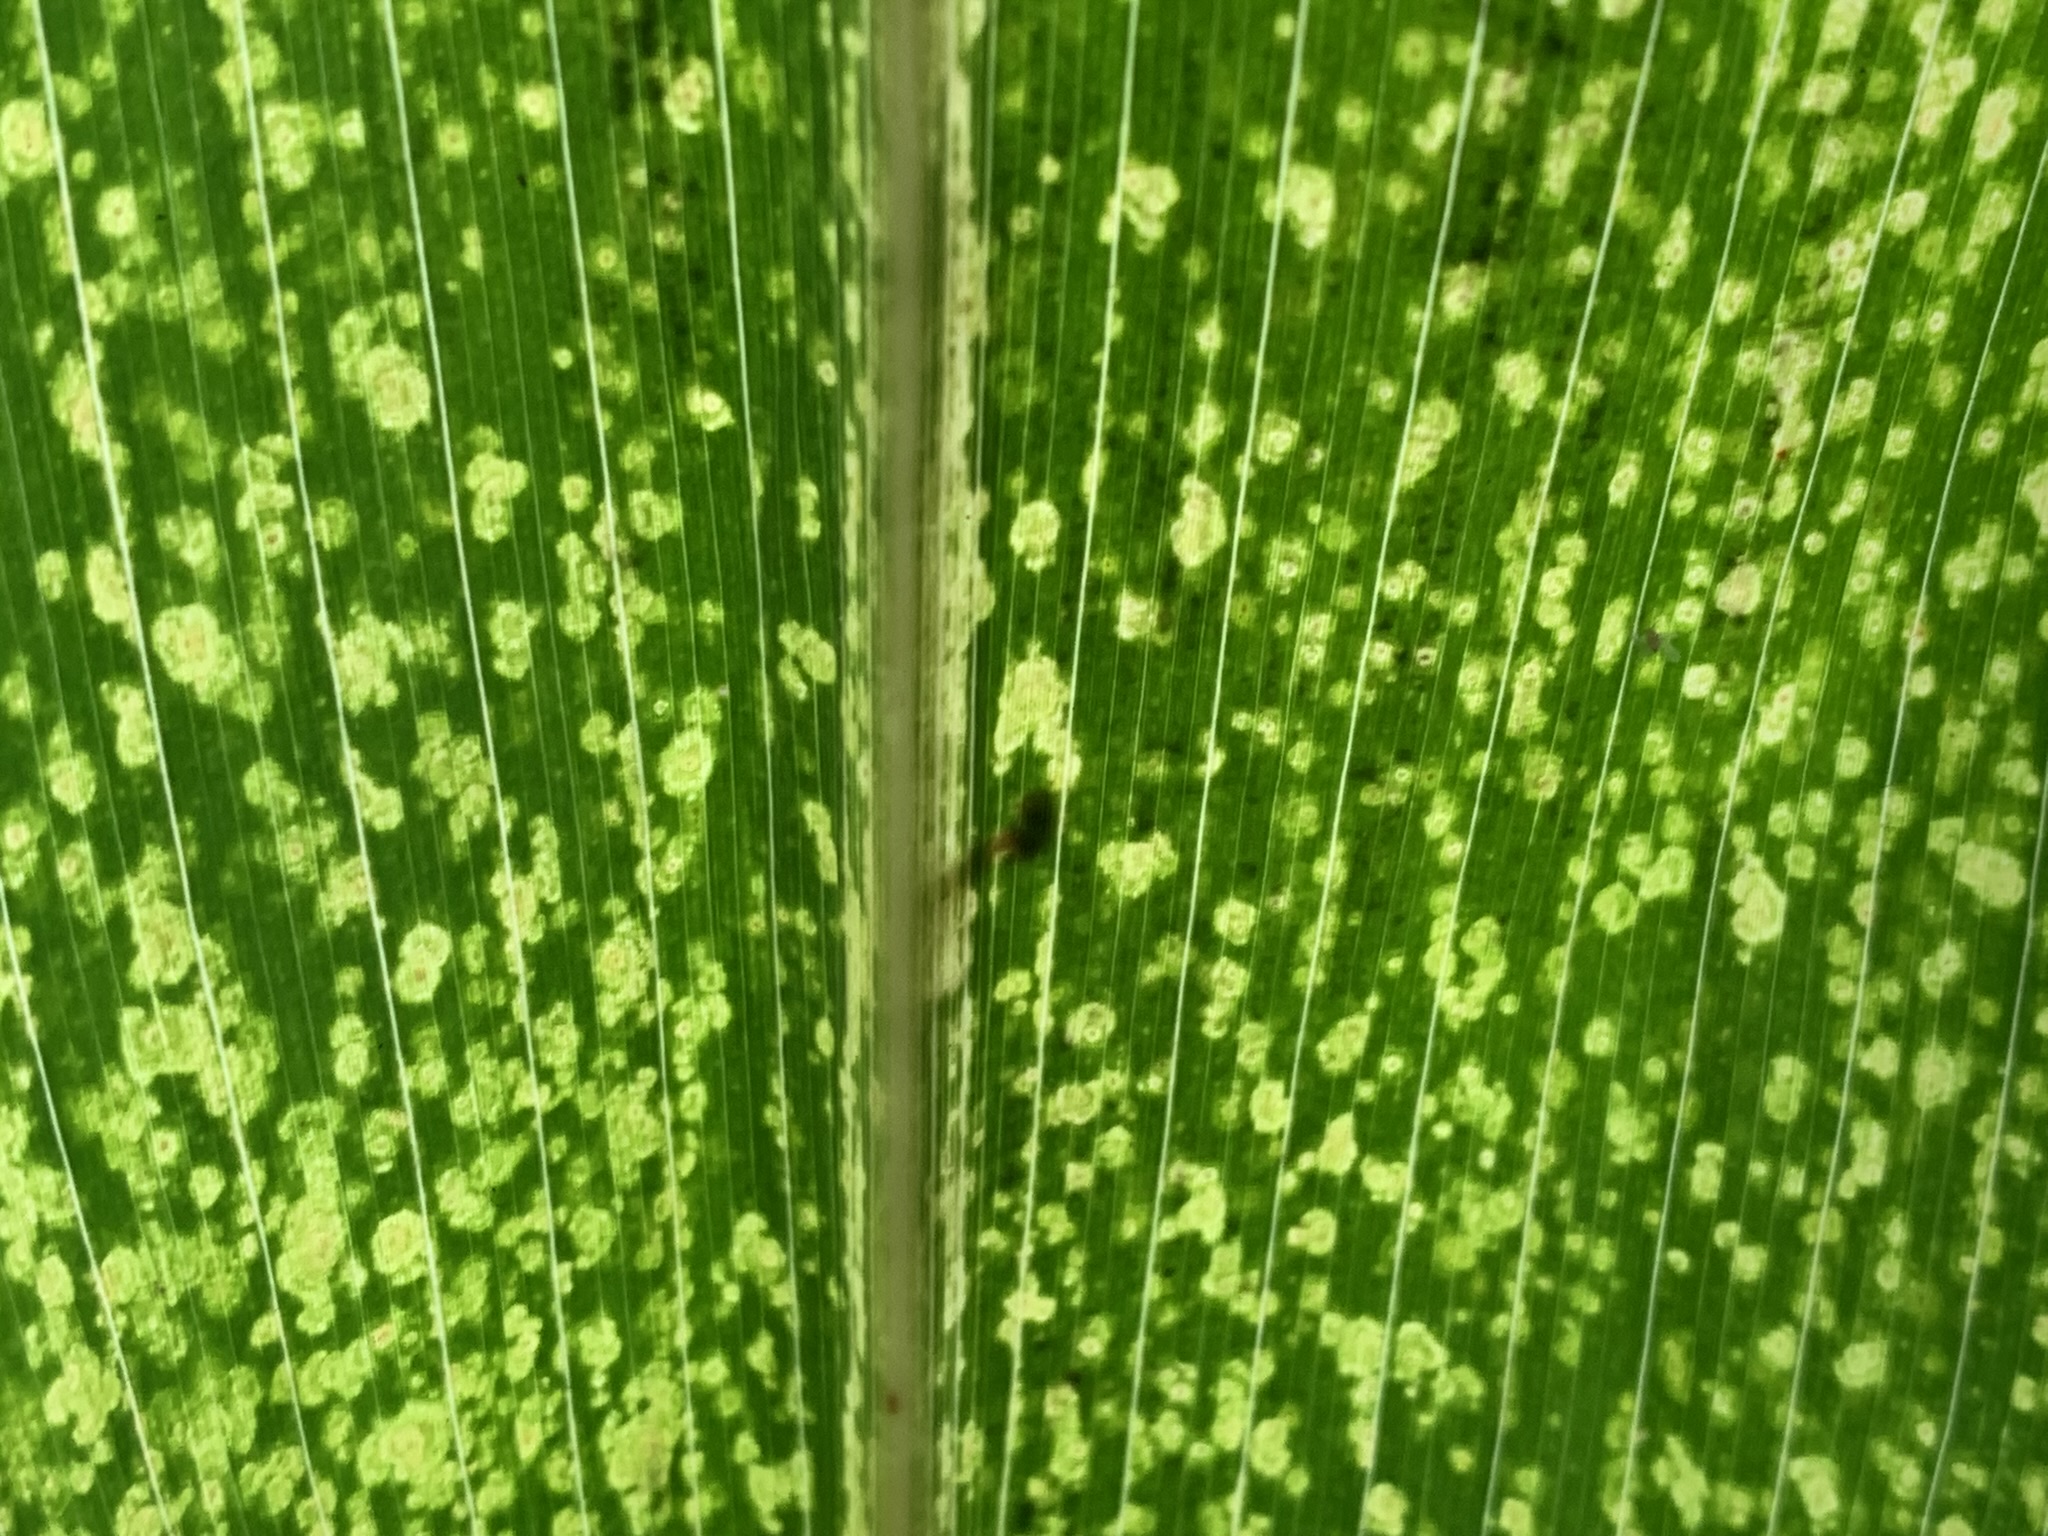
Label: MLN